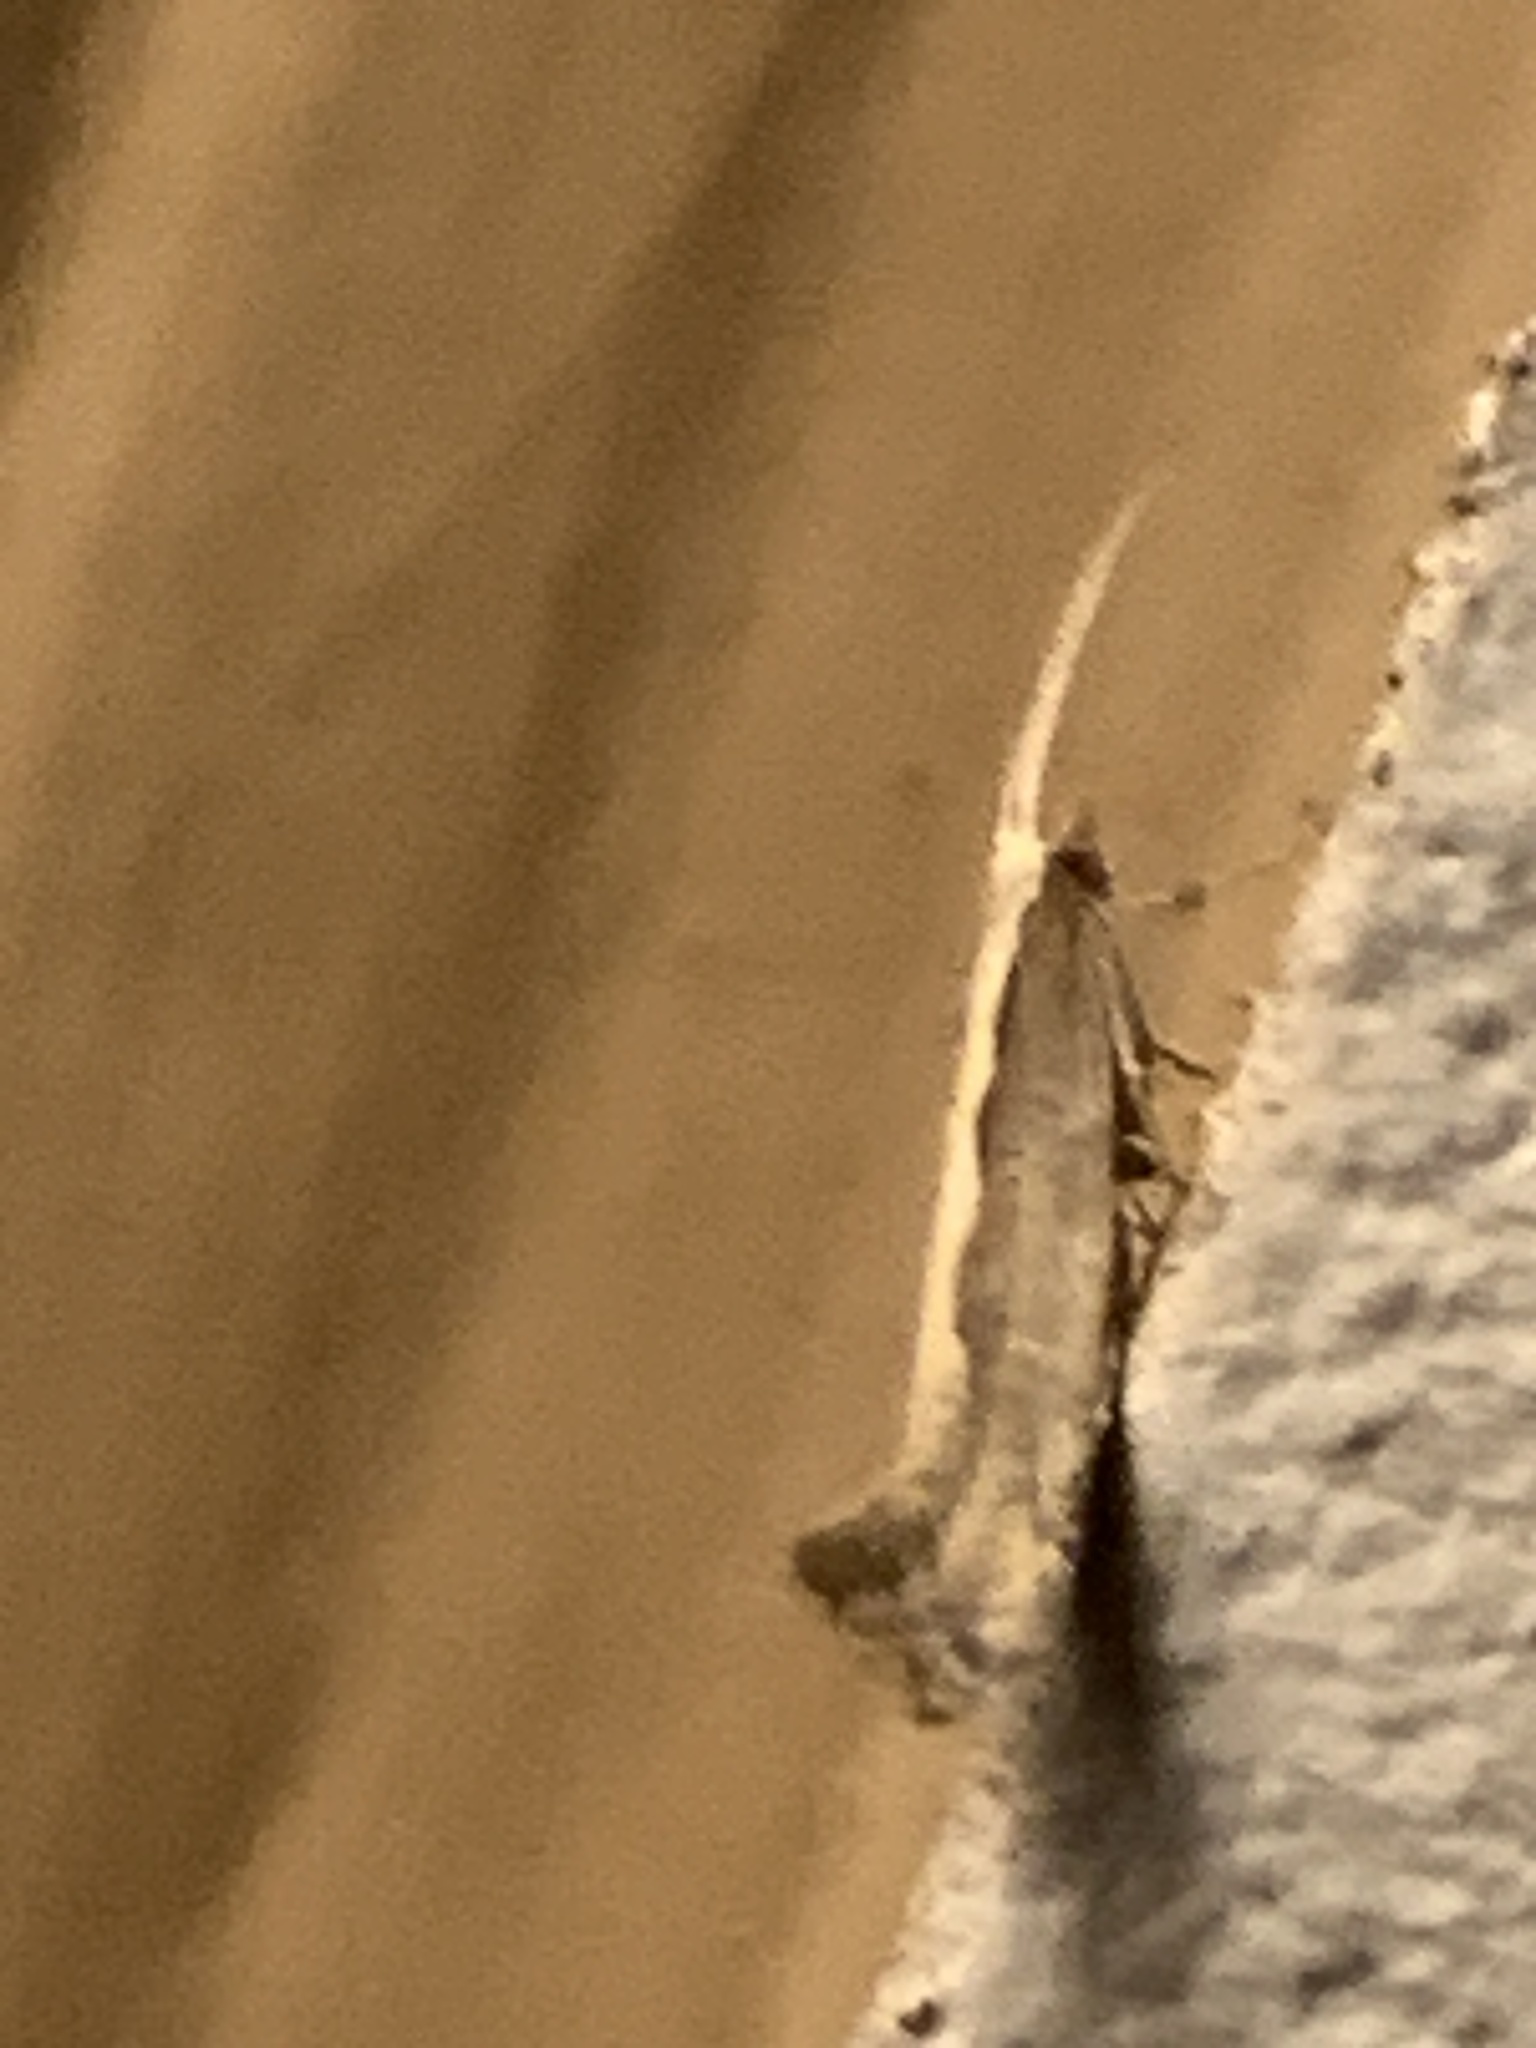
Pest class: diamondback_moth